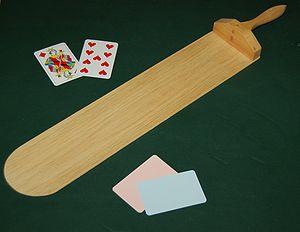
Casino Royale [kæˈsinoʊ ˈɹɔɪəl] est le premier roman d'espionnage de l'écrivain britannique Ian Fleming et le premier roman mettant en scène le personnage de James Bond. Il est publié le 13 avril 1953 au Royaume-Uni. Une première traduction française paraît en 1960 sous le titre Espions, faites vos jeux puis une seconde traduction sous le titre Casino Royal en 1964 ; une troisième traduction paru en 2006 reprend le titre original.
Le baccara est un jeu de cartes qui se joue avec un banquier et des joueurs appelés « pontes ». Il est surtout présent dans les casinos. Il ressemble au chemin de fer.